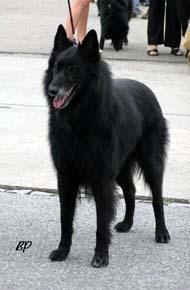
groenendael